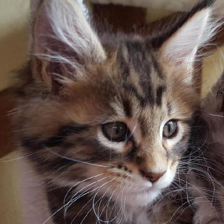
Label: animals